List of international sports matches held at Wembley Stadium

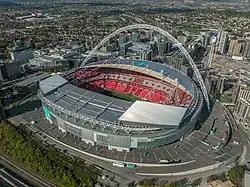

Wembley Stadium is the national football stadium of England. As such, it is the home stadium of the England national football team and hosts the majority of domestic football cup finals, as well as the domestic cup finals in rugby league. The stadium is also increasingly being used as the home stadium of the England women's national football team, in addition to being used for various other international matches.